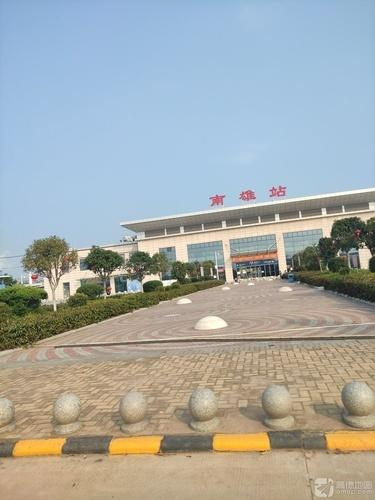
地标名称：南雄站
所在城市：韶关市·南雄市